Shift work

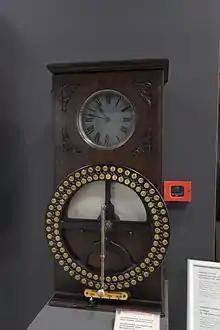
A clock-based device for recording workers' working hours, from the beginning of 20 century. Exhibit of the National Polytechnical Museum in Sofia, Bulgaria

Multiple factors need to be considered when developing optimal shift work schedules, including shift timing, length, frequency and length of breaks during shifts, shift succession, worker commute time, as well as the mental and physical stress of the job. Even though studies support 12-hour shifts are associated with increased occupational injuries and accident (higher rates with subsequent, successive shifts), a synthesis of evidence cites the importance of all factors when considering the safety of a shift.